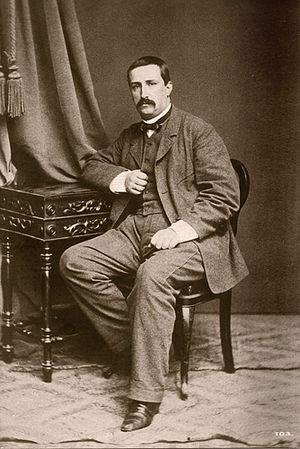
Alexandre Porfirievitch Borodine, né à Saint-Pétersbourg le 31 octobre 1833 et mort le 15 février 1887 dans cette même ville, est un compositeur, chimiste et médecin russe. Il est l'auteur de l'opéra Le Prince Igor et de ses célèbres Danses polovtsiennes.
12 janvier : création de Gli Elvezi ossia Corrado di Tochenburgo de Pacini, à Naples.